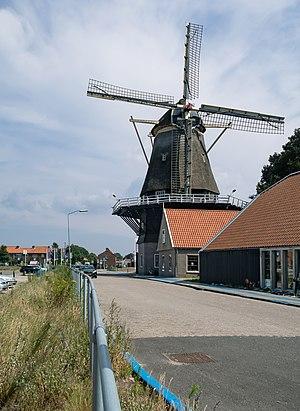
Harderwijk est une ville et commune des Pays-Bas située dans la province de Gueldre. C'était un port de la Hanse spécialisé dans la pêche.